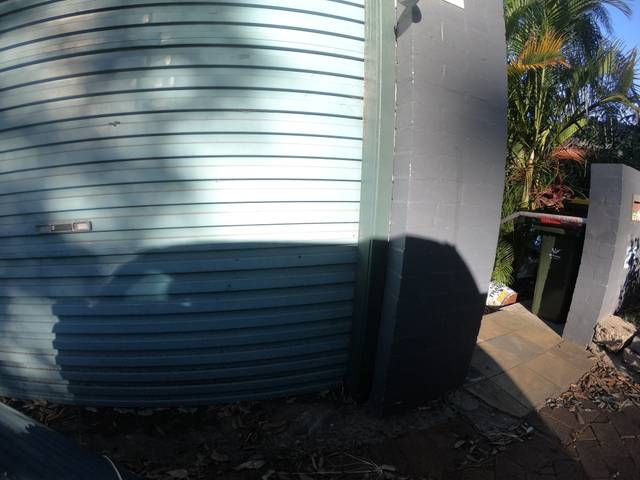
Region: Australia
Coordinates: -34.428, 150.873